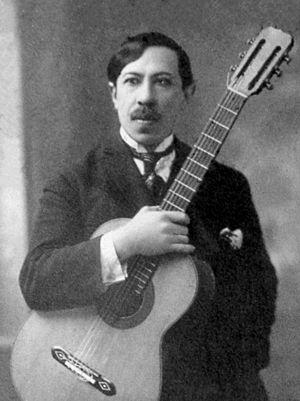
Agustín Barrios Mangoré, né le 5 mai 1885 à San Juan Bautista de las Misiones, décédé le 7 août 1944 au Salvador, est un compositeur pour guitare de la période moderne. Il a composé environ trois cents œuvres pour la guitare classique, dont il reste une centaine publiées ou enregistrées.